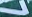
Number: 7